Warisaliganj

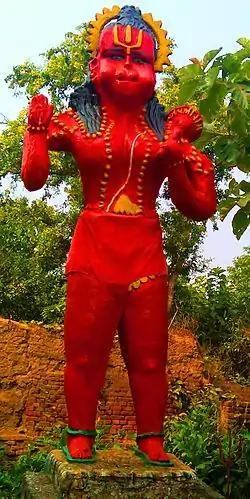
32 foot Hanumanta statue in Naromurar village, inaugurated in the Ram Yagya in the year 2001

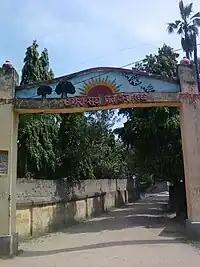
Surya Mandir Dwar

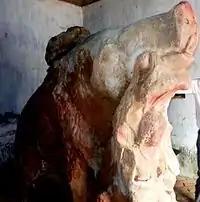
The Large Varaah Statue in Apsarh

The town itself has a few important places. The Sun Temple (Surya Mandir) is located on the outskirts of the town, near the administrative offices. It is used for celebrating all kinds of religious and spiritual events. The temple also has a recently opened Sanskrit college. There is a picnic spot called "Maafi Garh" in the outskirts of the town, near a referral hospital. It is used by locals on occasions like New Year and Makar Sankranti. Apart from these, the major tourist attractions nearby are Kakolat Falls, Rajgir, Bodhgaya and Pawapuri, all located one to two hours away.